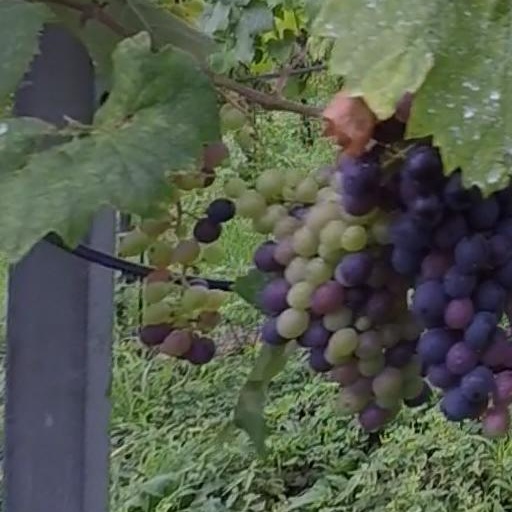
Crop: grape